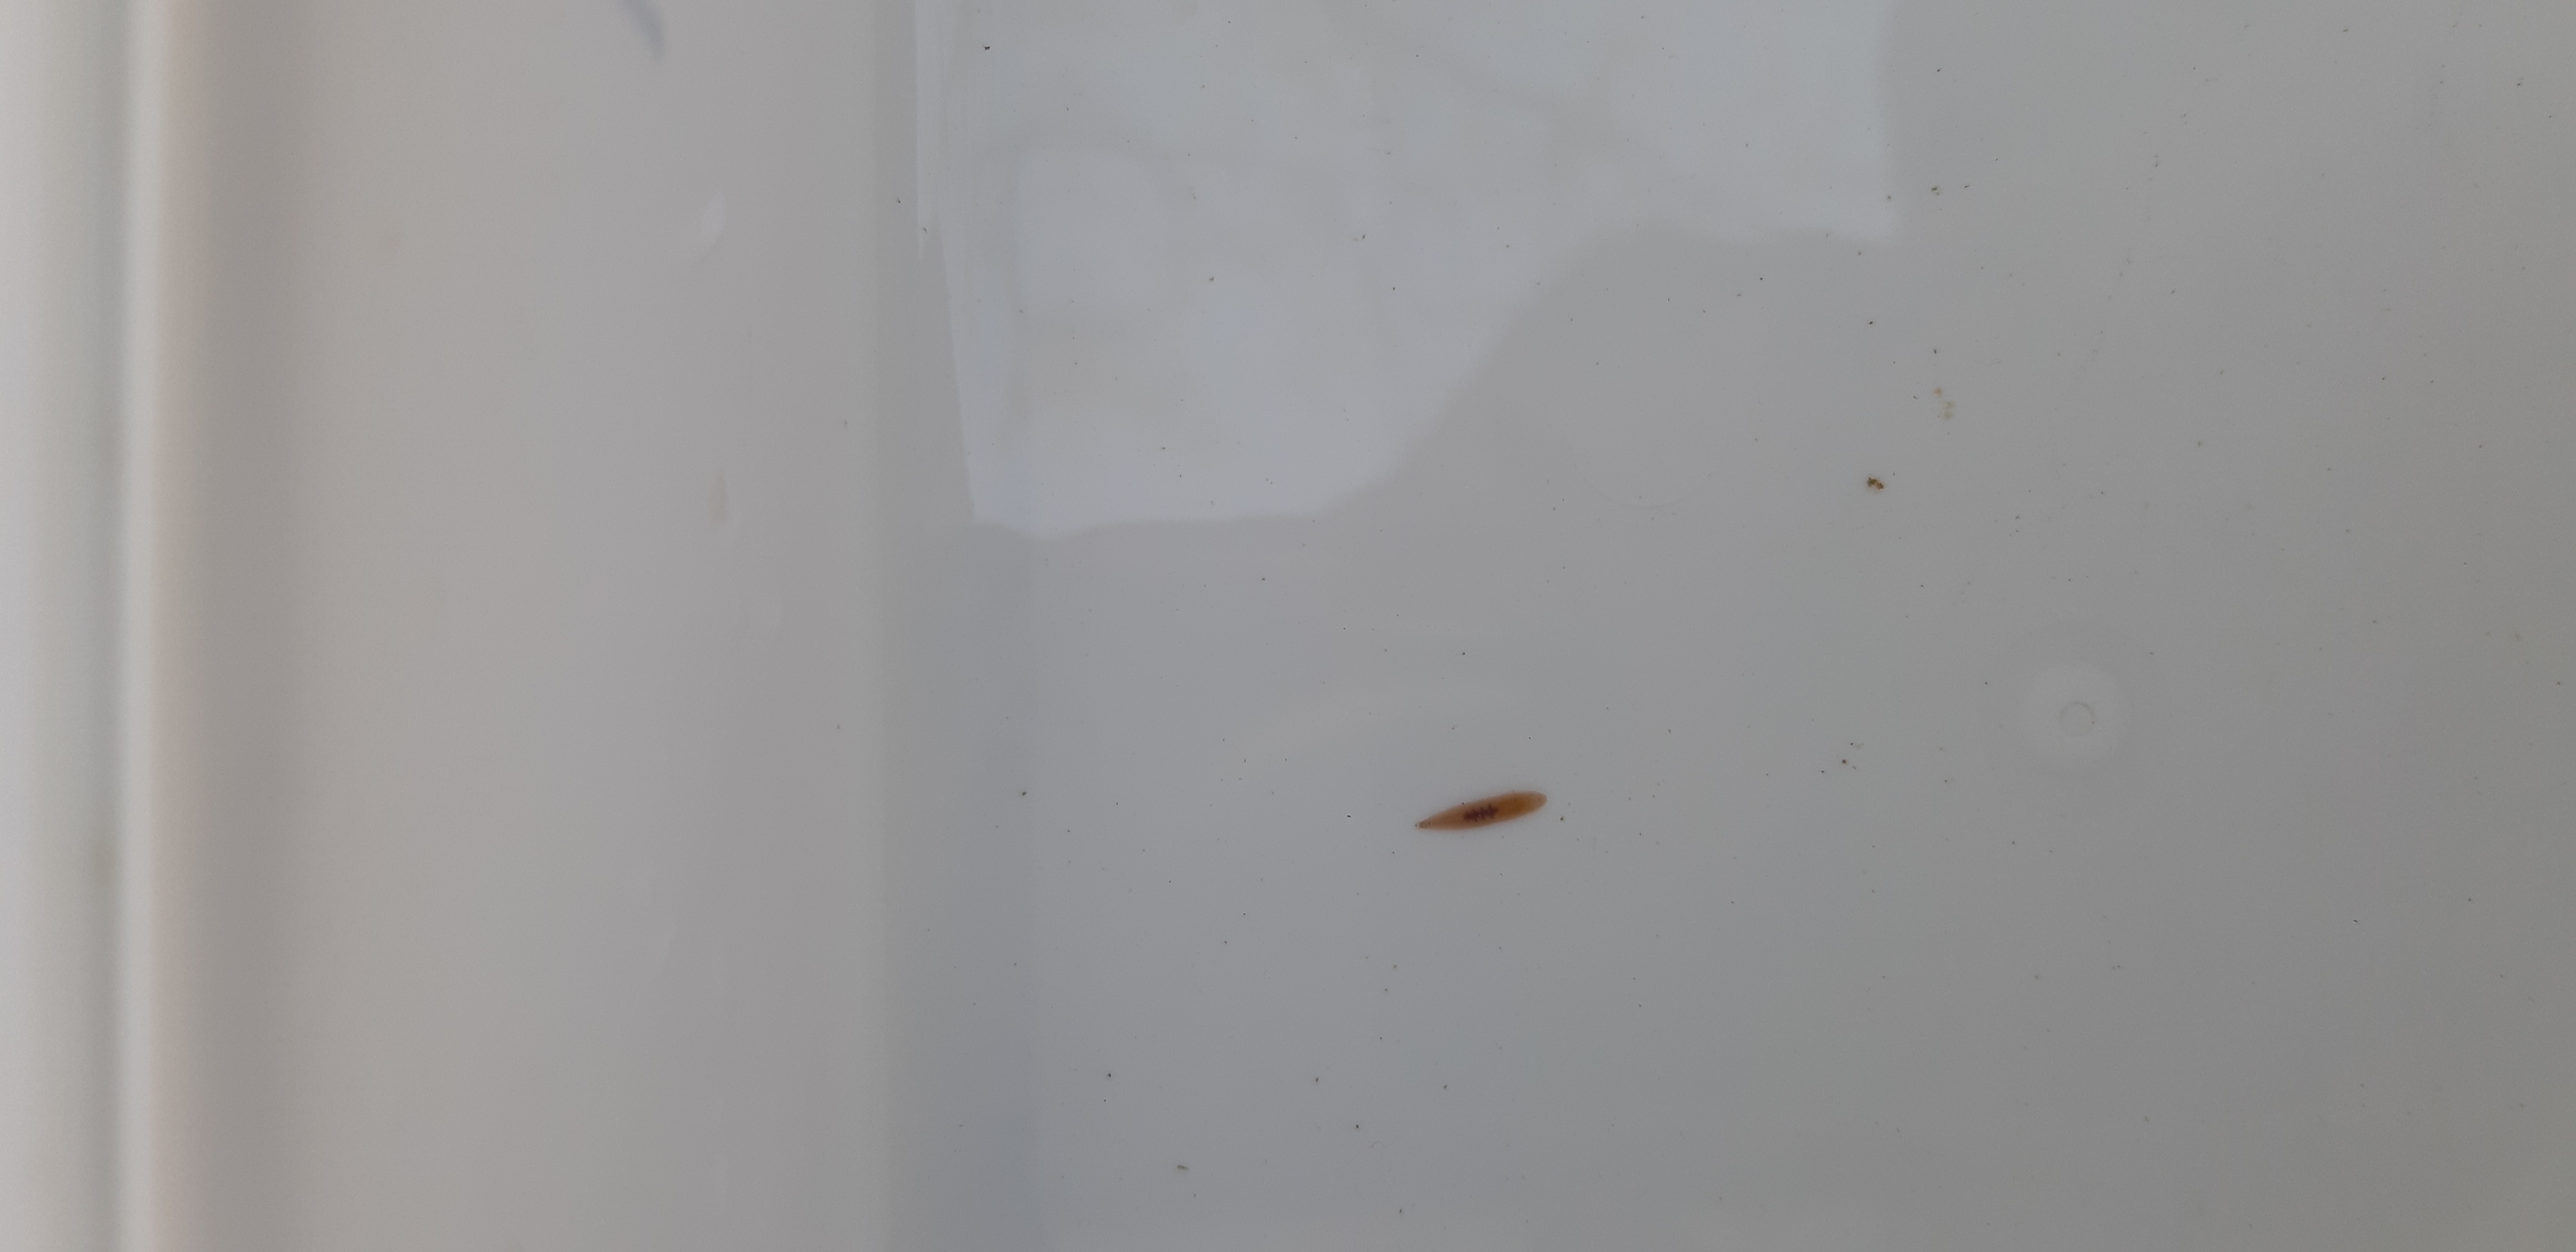
Macroinvertebrate group: leeches